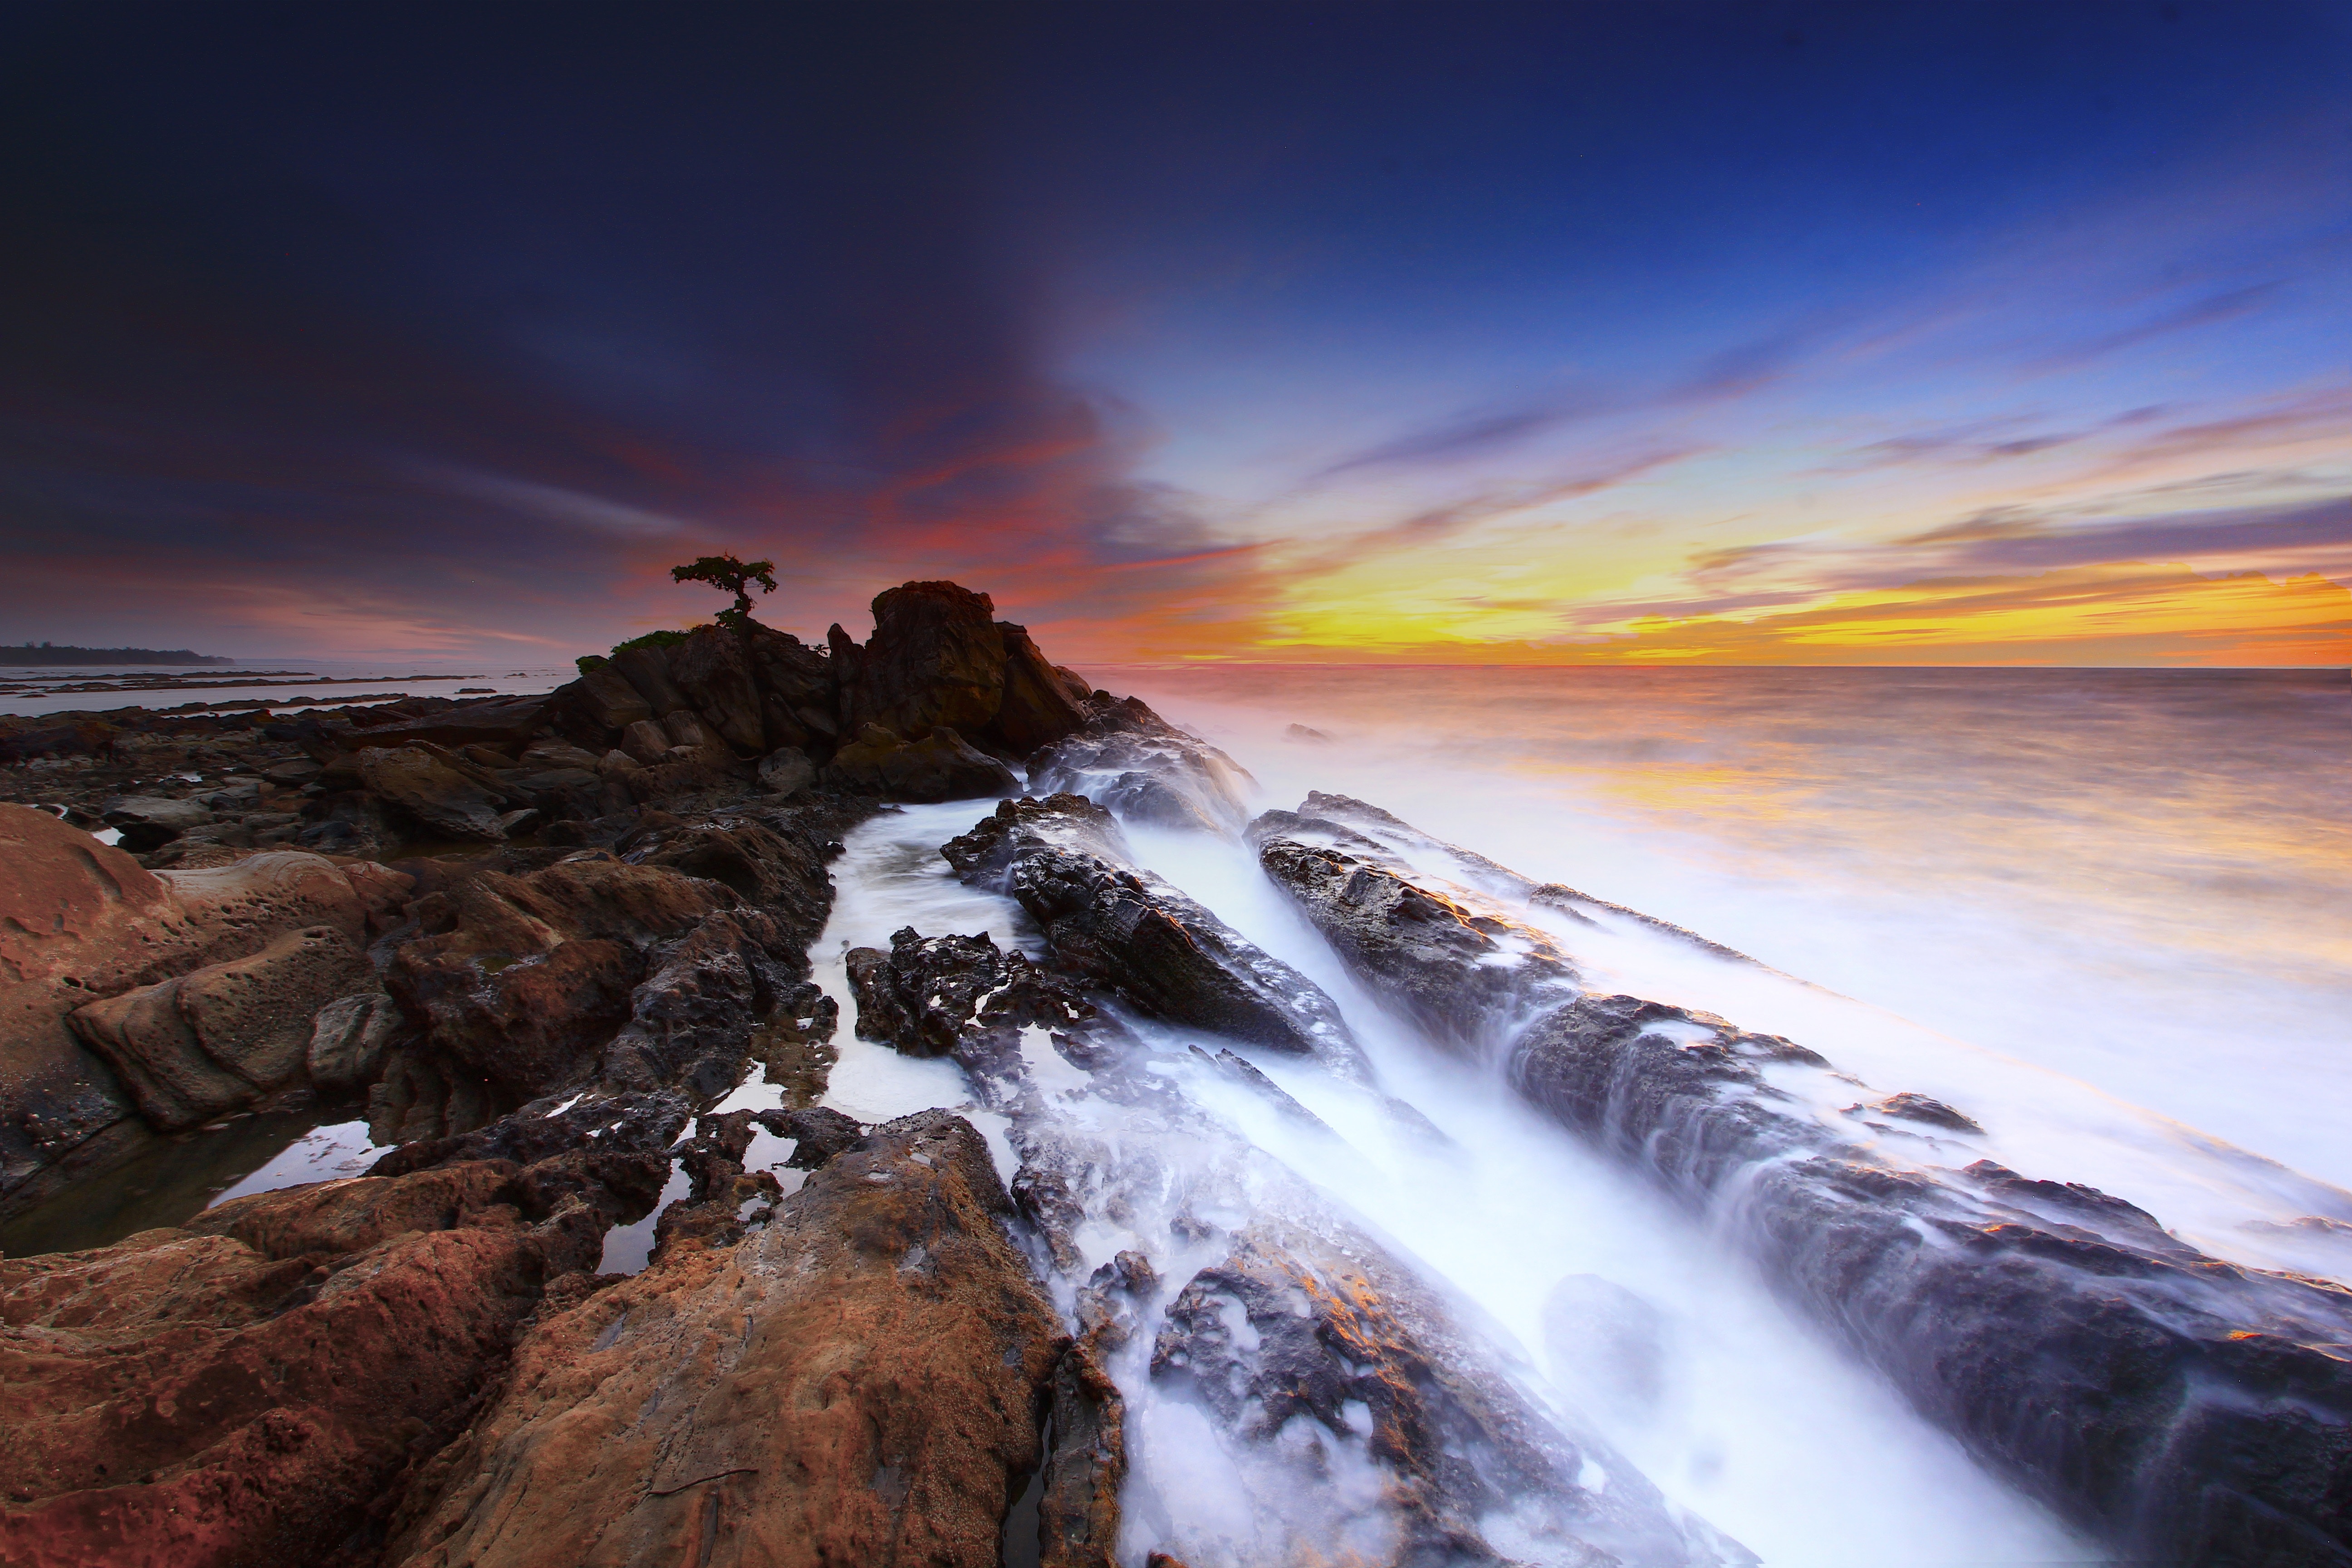
sky, nature, natural landscape, water, rock, sea, coast, cloud, horizon, wave, shore, atmosphere, morning, ocean, landscape, sunrise, sunlight, sunset, photography, dawn, coastal and oceanic landforms, terrain, calm, cliff, mountain, reflection, evening, watercourse, world, dusk, stock photography, wind wave, klippe, headland, meteorological phenomenon, hill, bay, beach